War poetry

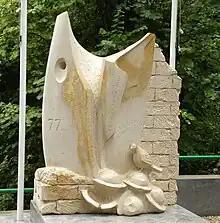
Monument to the Lost Battalion, Argonne Forest, France.

When Francis Ledwidge, who was a member of the Irish Volunteers in Slane, County Meath, learned of the outbreak of the war, he decided against enlisting in the British Army. In response, the Unionist National Volunteers subjected Ledwidge to a show trial, during which they accused him of cowardice and of being pro-German. Soon after, Ledwidge enlisted in the Royal Inniskilling Fusiliers. Despite his twin beliefs in socialism and Irish republicanism, Ledwidge later wrote, "I joined the British Army because she stood between Ireland and an enemy common to our civilisation and I would not have her say that she defended us while we did nothing at home but pass resolutions." Until his death at the Battle of Passchendaele in 1917, Ledwidge wrote the verses published in three volumes of poetry between 1916 and 1918, while he served at the Landing at Suvla Bay, on the Macedonian front and on the Western Front.